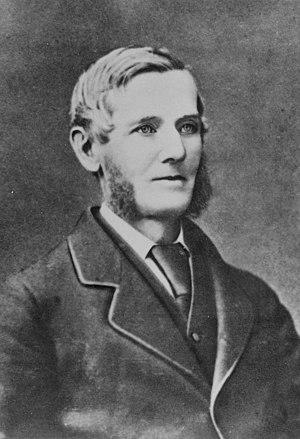
George Waterhouse est un homme d'État britannique, septième premier ministre de Nouvelle-Zélande du 11 octobre 1872 au 3 mars 1873.
Cet article liste les Premiers ministres d'Australie-Méridionale.